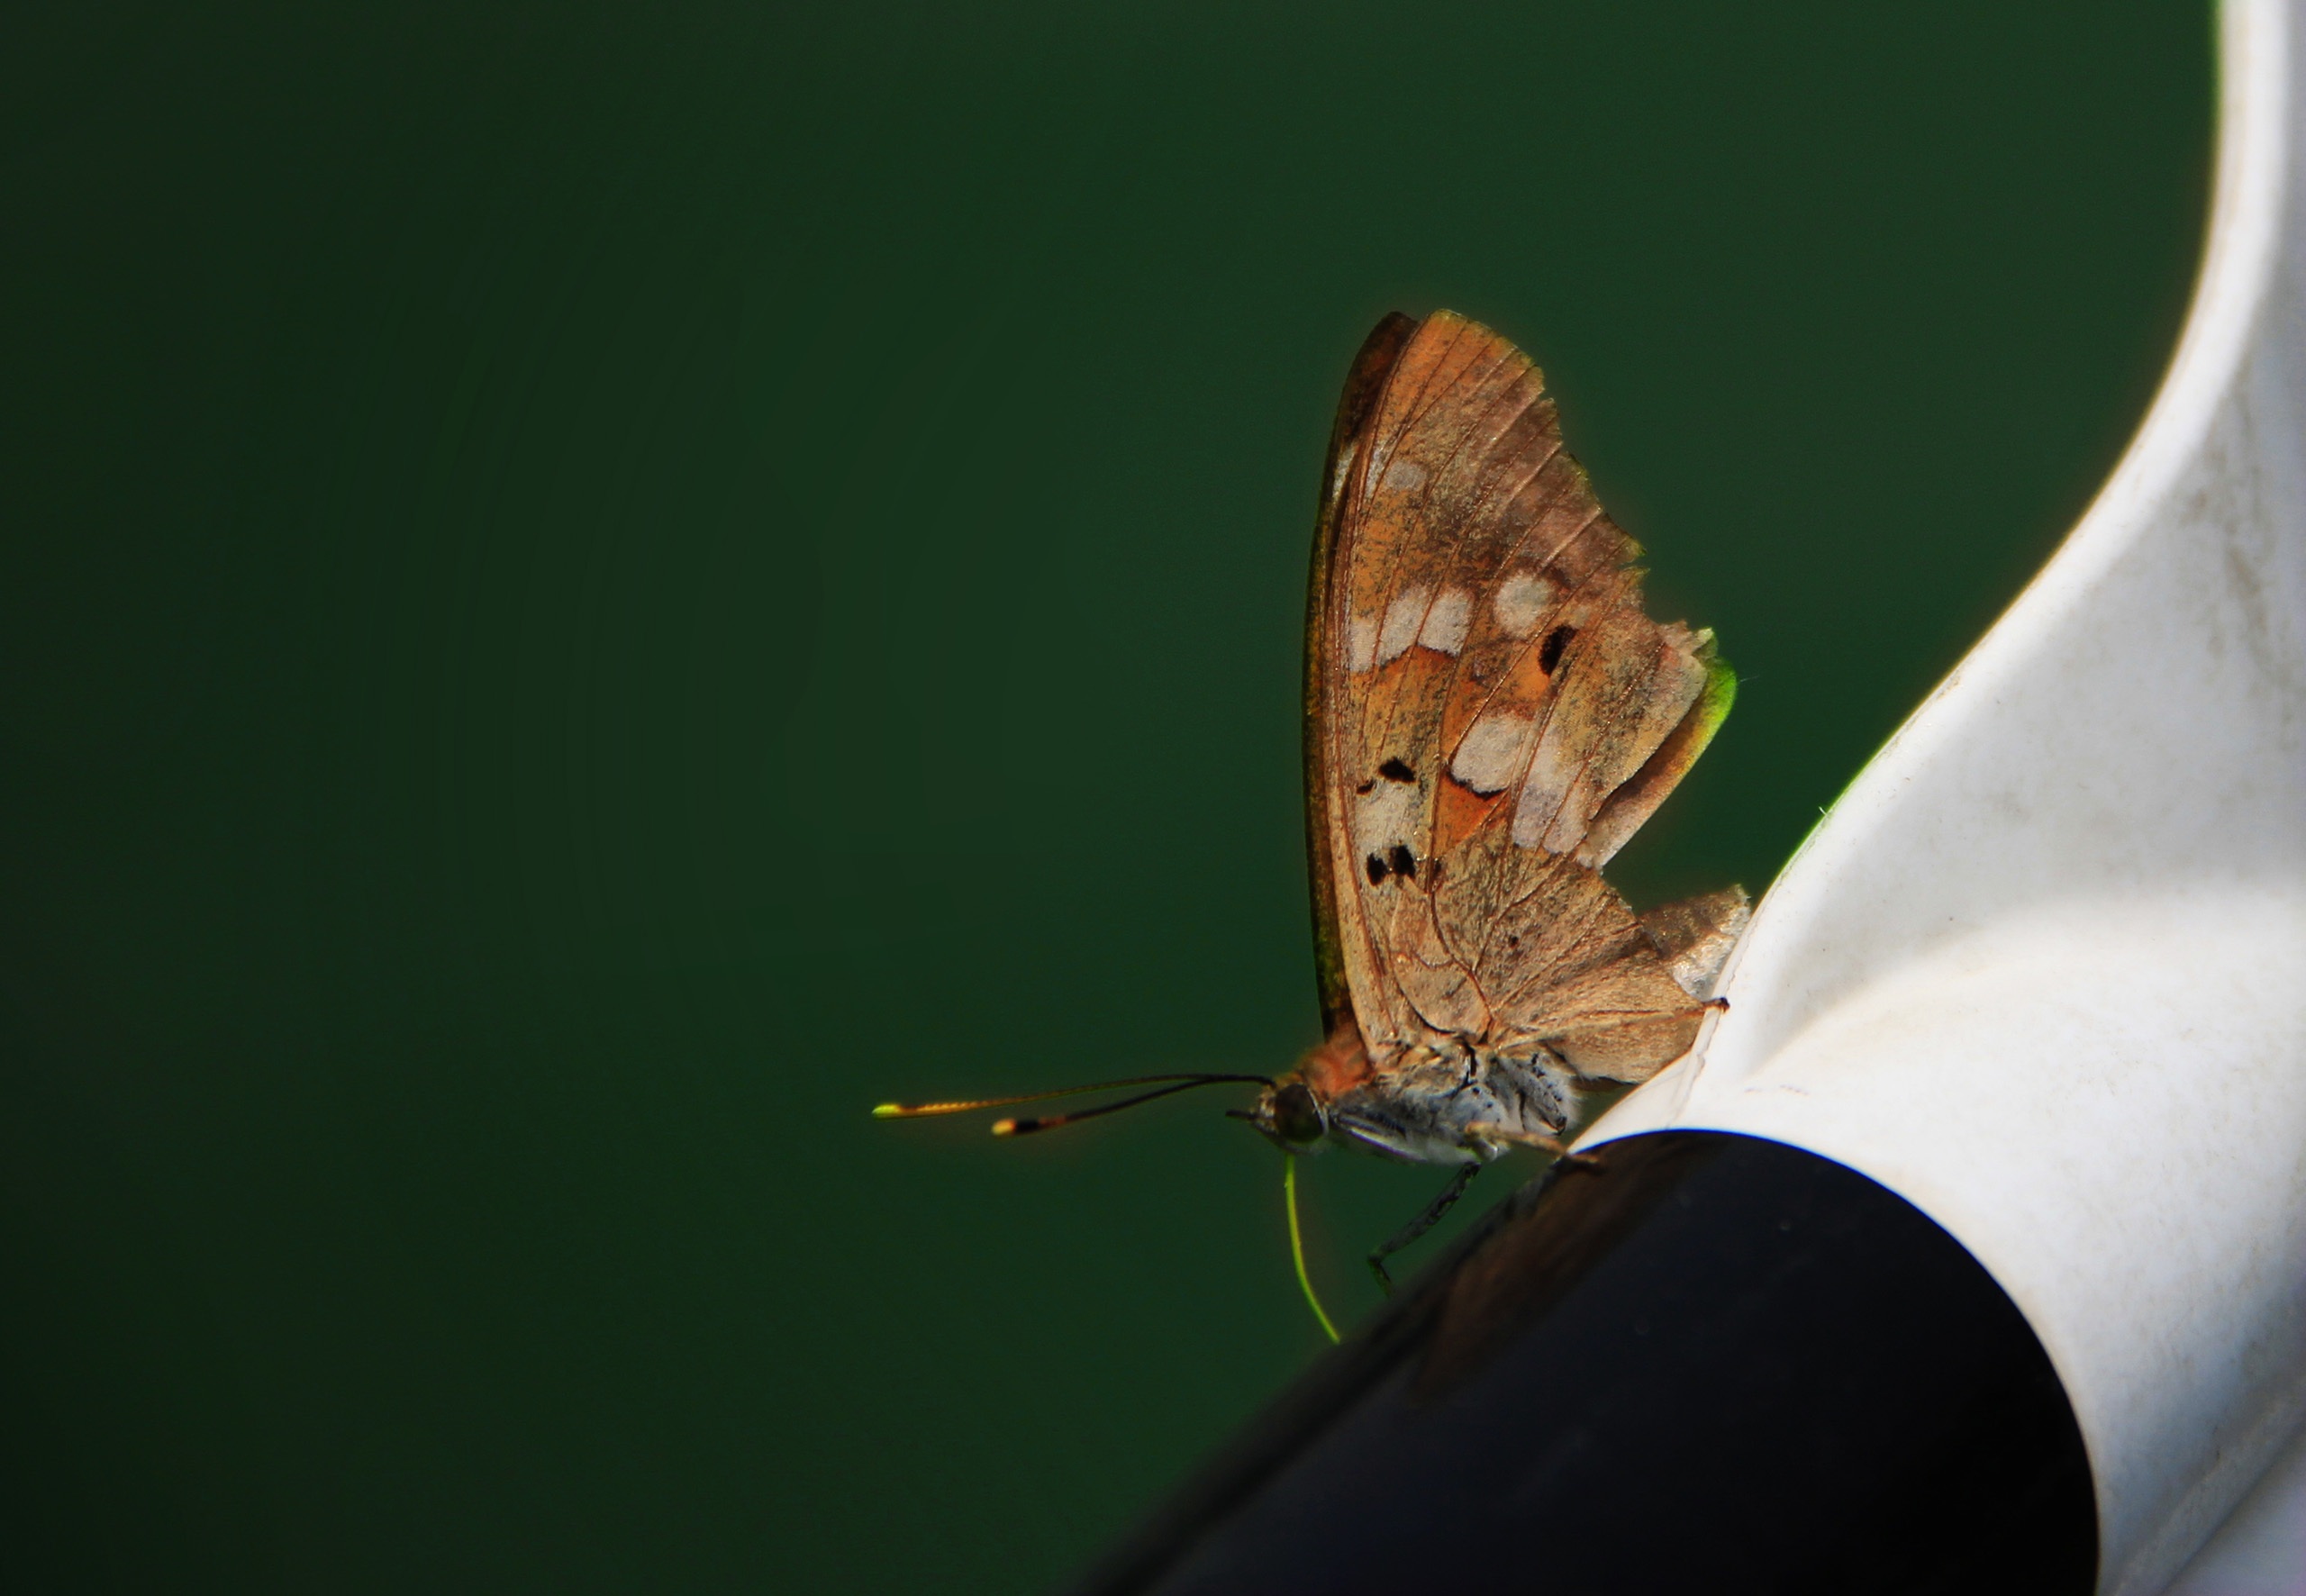
wing, photography, leaf, travel, green, insect, butterfly, fauna, invertebrate, close up, macro photography, arthropod, attachment, pollinator, plant stem, moths and butterflies